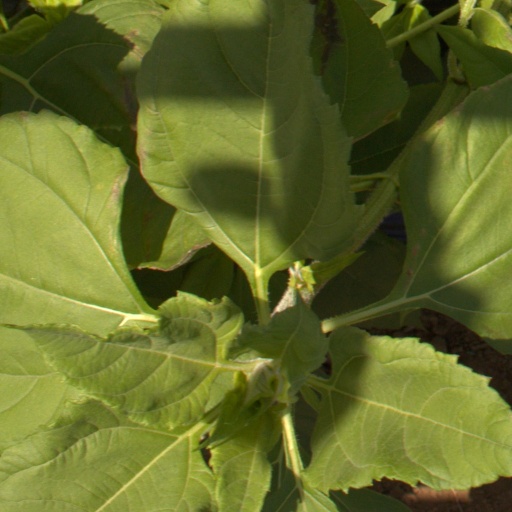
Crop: Jerusalem artichoke